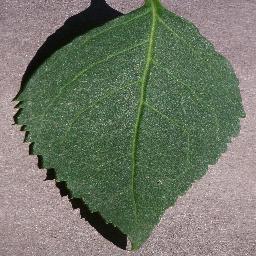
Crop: cherry
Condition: (including_sour)_healthy